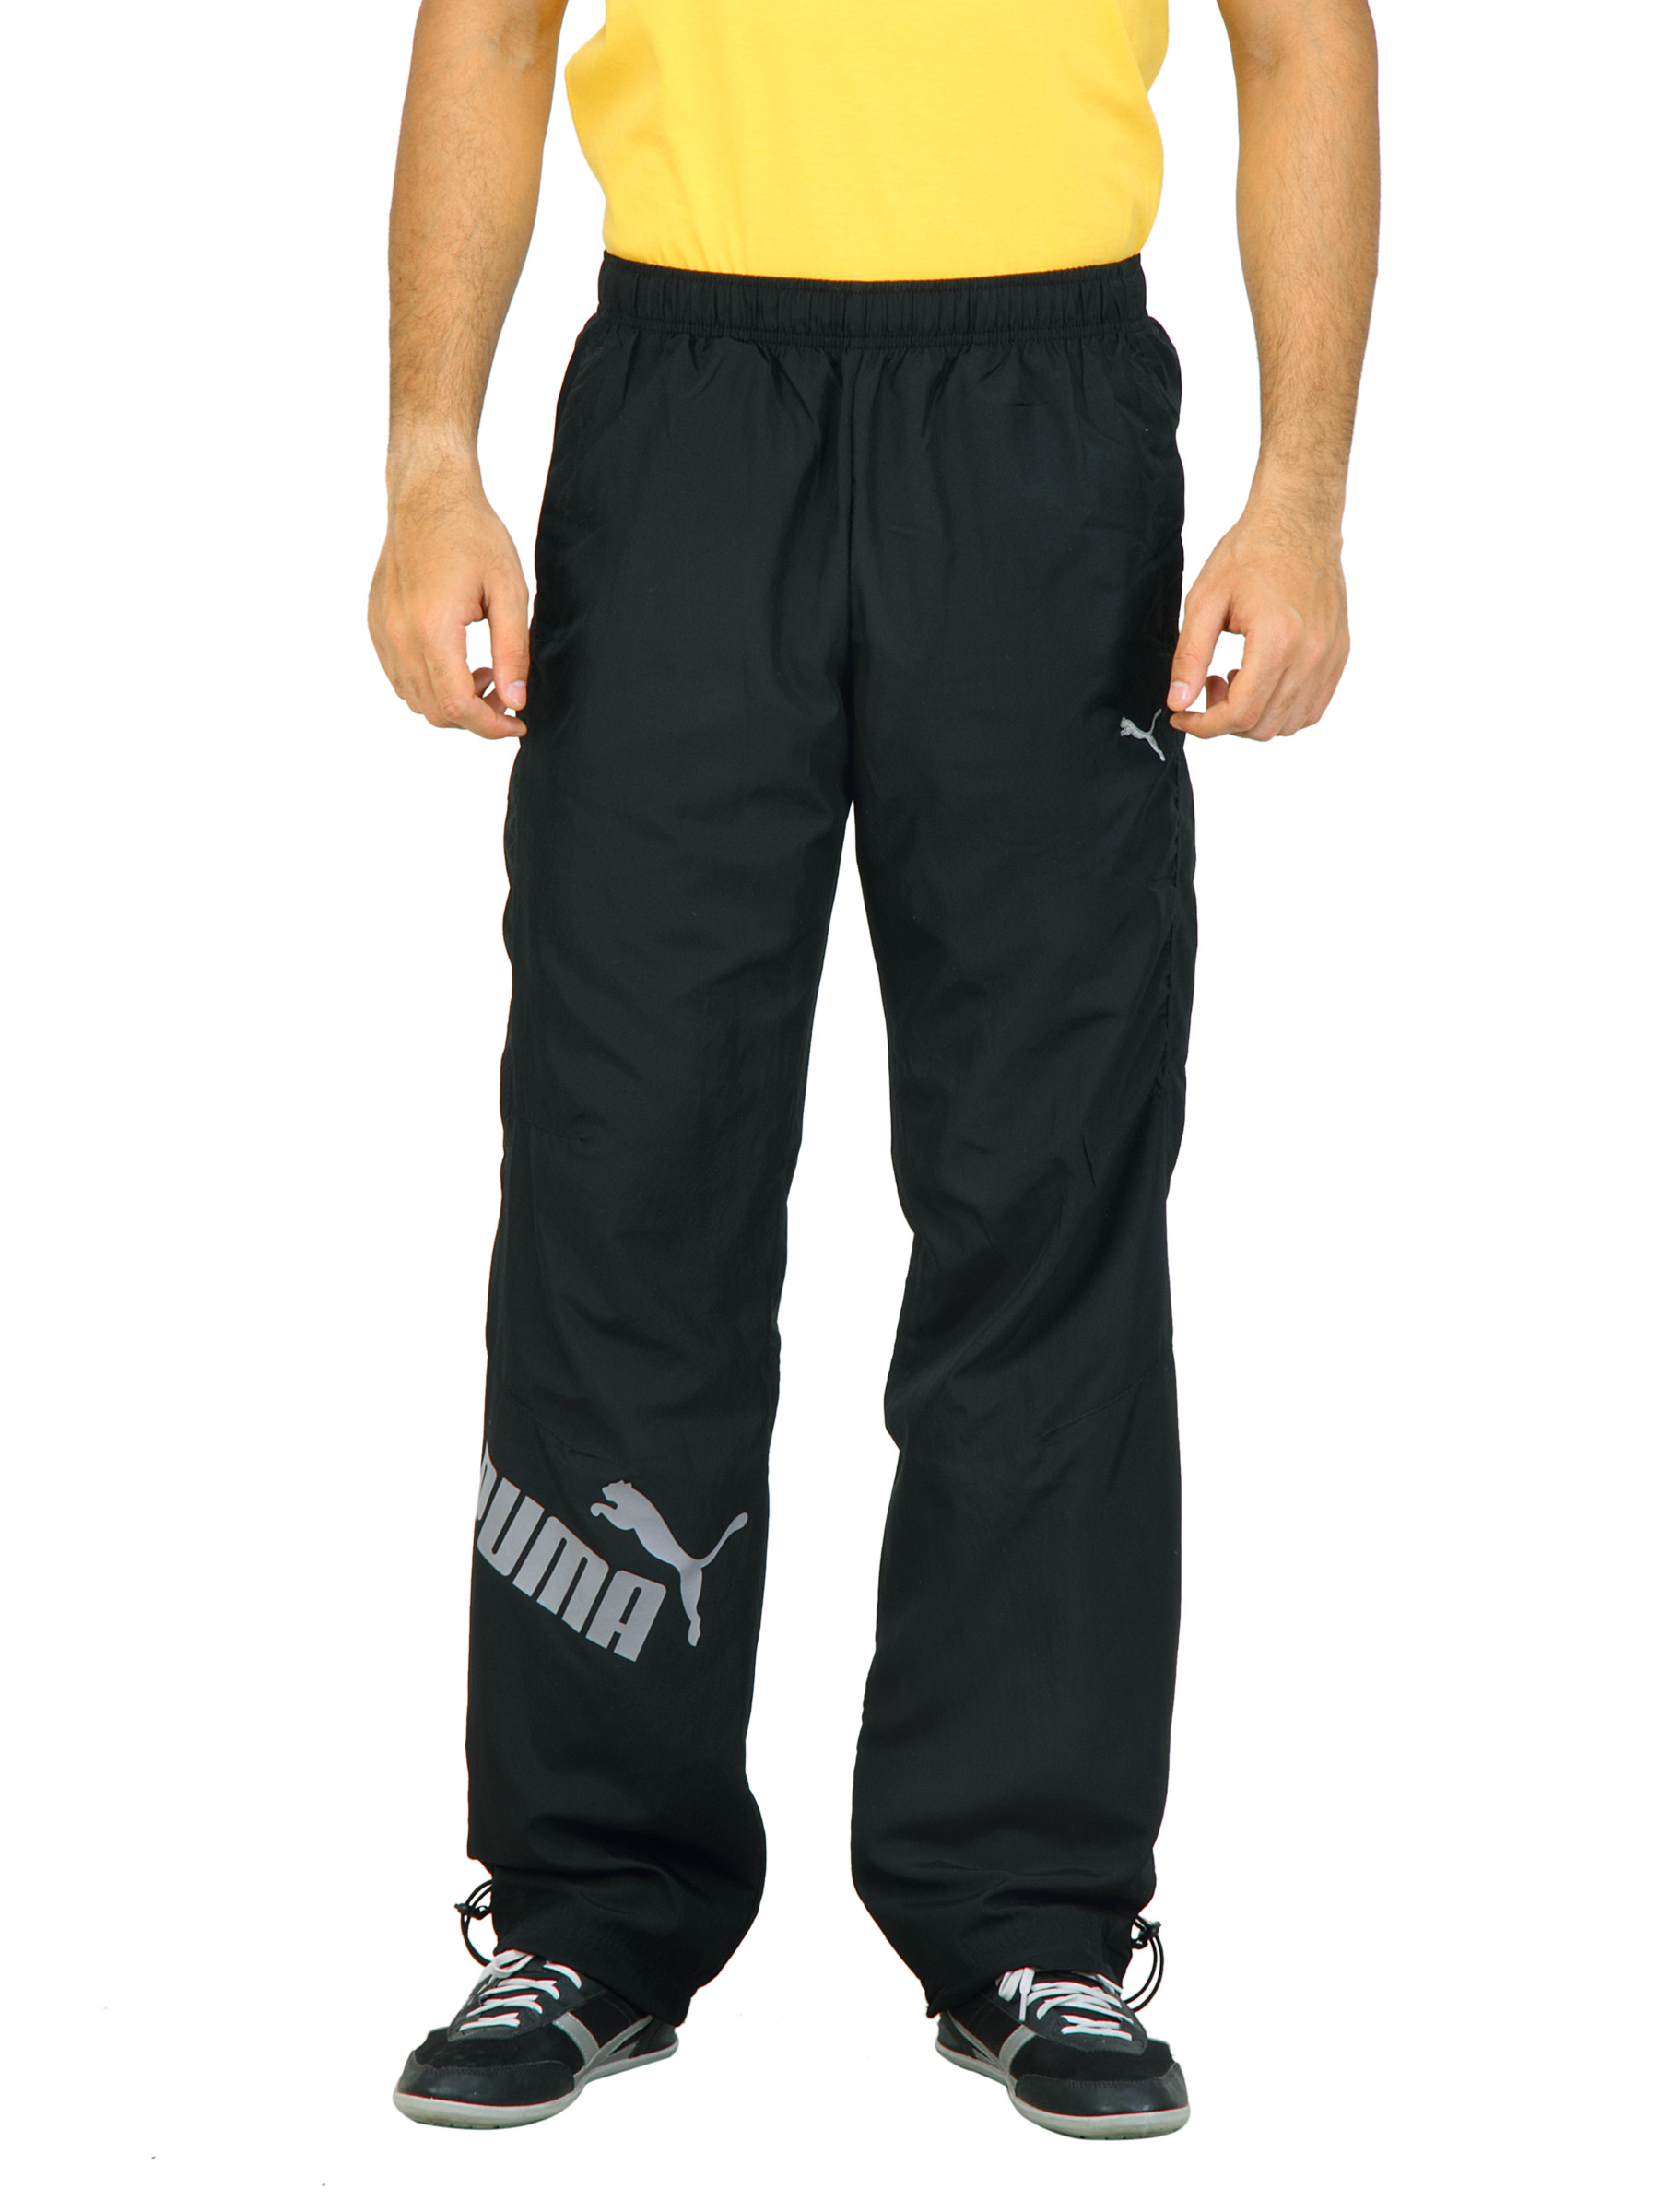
Puma Men No. 1 logo Black Track Pant
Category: Apparel / Bottomwear / Track Pants
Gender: Men
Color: Black
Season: Fall 2011
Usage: Sports